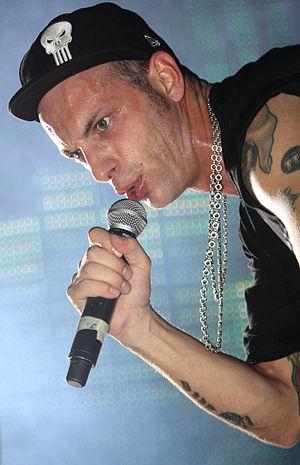
Clementino, de son vrai nom Clemente Maccaro, né le 21 décembre 1982 à Avellino, est un rappeur italien. En 2004, il gagne les Tecniche Perfette, et en 2006 le 2theBeat, des tournois de freestyle populaires en Italie. Il chante en italien et napolitain.